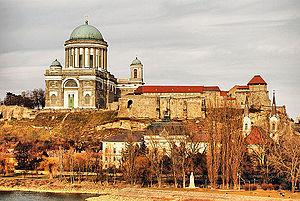
La Hongrie est traditionnellement un pays catholique romain avec une minorité protestante. Avant la Seconde Guerre mondiale, environ 5 % de la population était de religion juive.